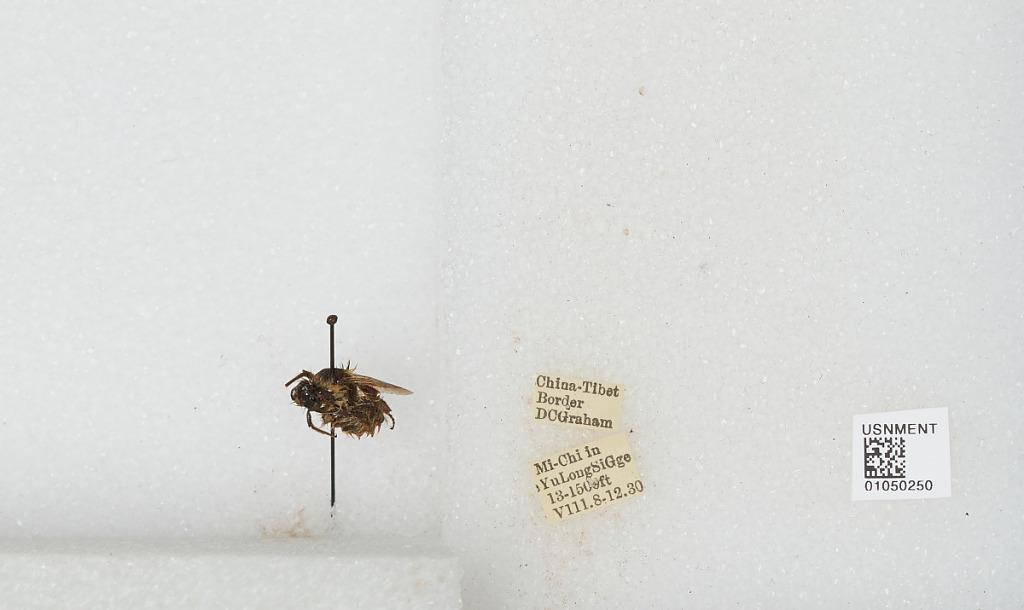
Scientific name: Bombus sp.
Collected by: D. Graham
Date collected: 1930-8-8
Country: China
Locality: China-Tibet Border, Mi-Chi in Yu Long Si Gorge